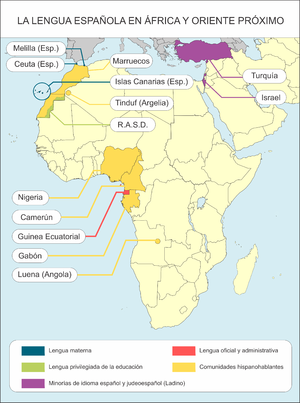
Langue espagnole en Afrique. Português: Língua espanhola em África. Italiano: Lingua espagnola nell'Africa. Türkçe: Afrika' da ispanyolcanın konuşulduğu alanlar